Describe the emotion expressed in this image:  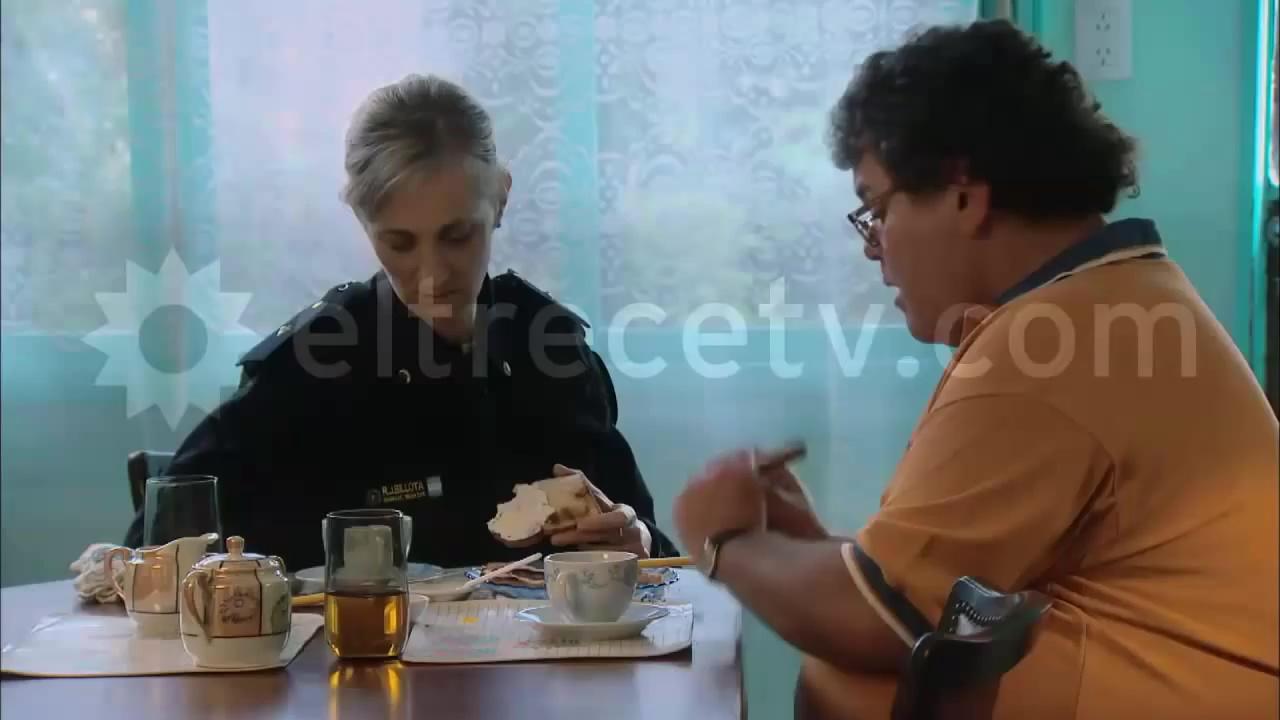
This person displays Pain, valence and arousal with low intensity.